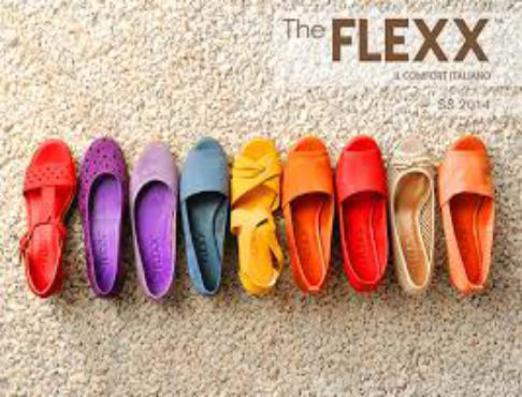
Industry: Clothes